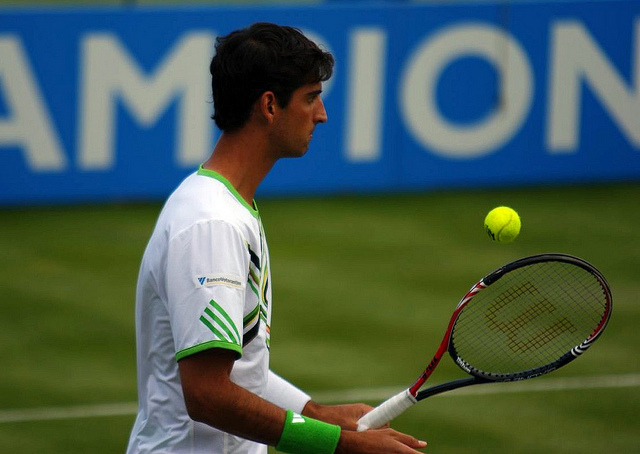
một người đàn ông đang dùng vợt để tâng quả bóng tennis